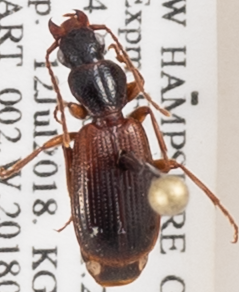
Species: Cymindis neglecta
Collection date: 2018-07-12
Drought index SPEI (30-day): -0.272
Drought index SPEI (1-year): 0.022
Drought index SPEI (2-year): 0.39